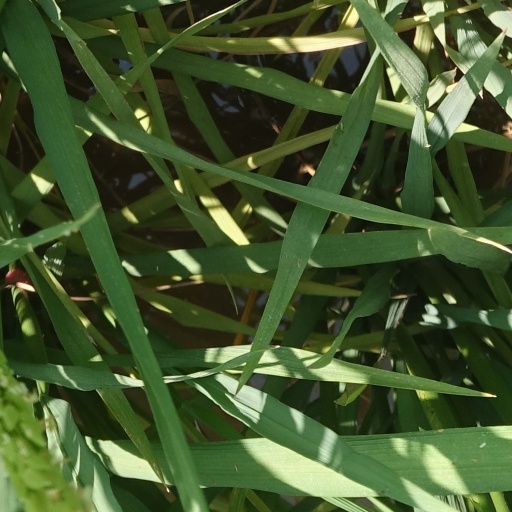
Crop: rice